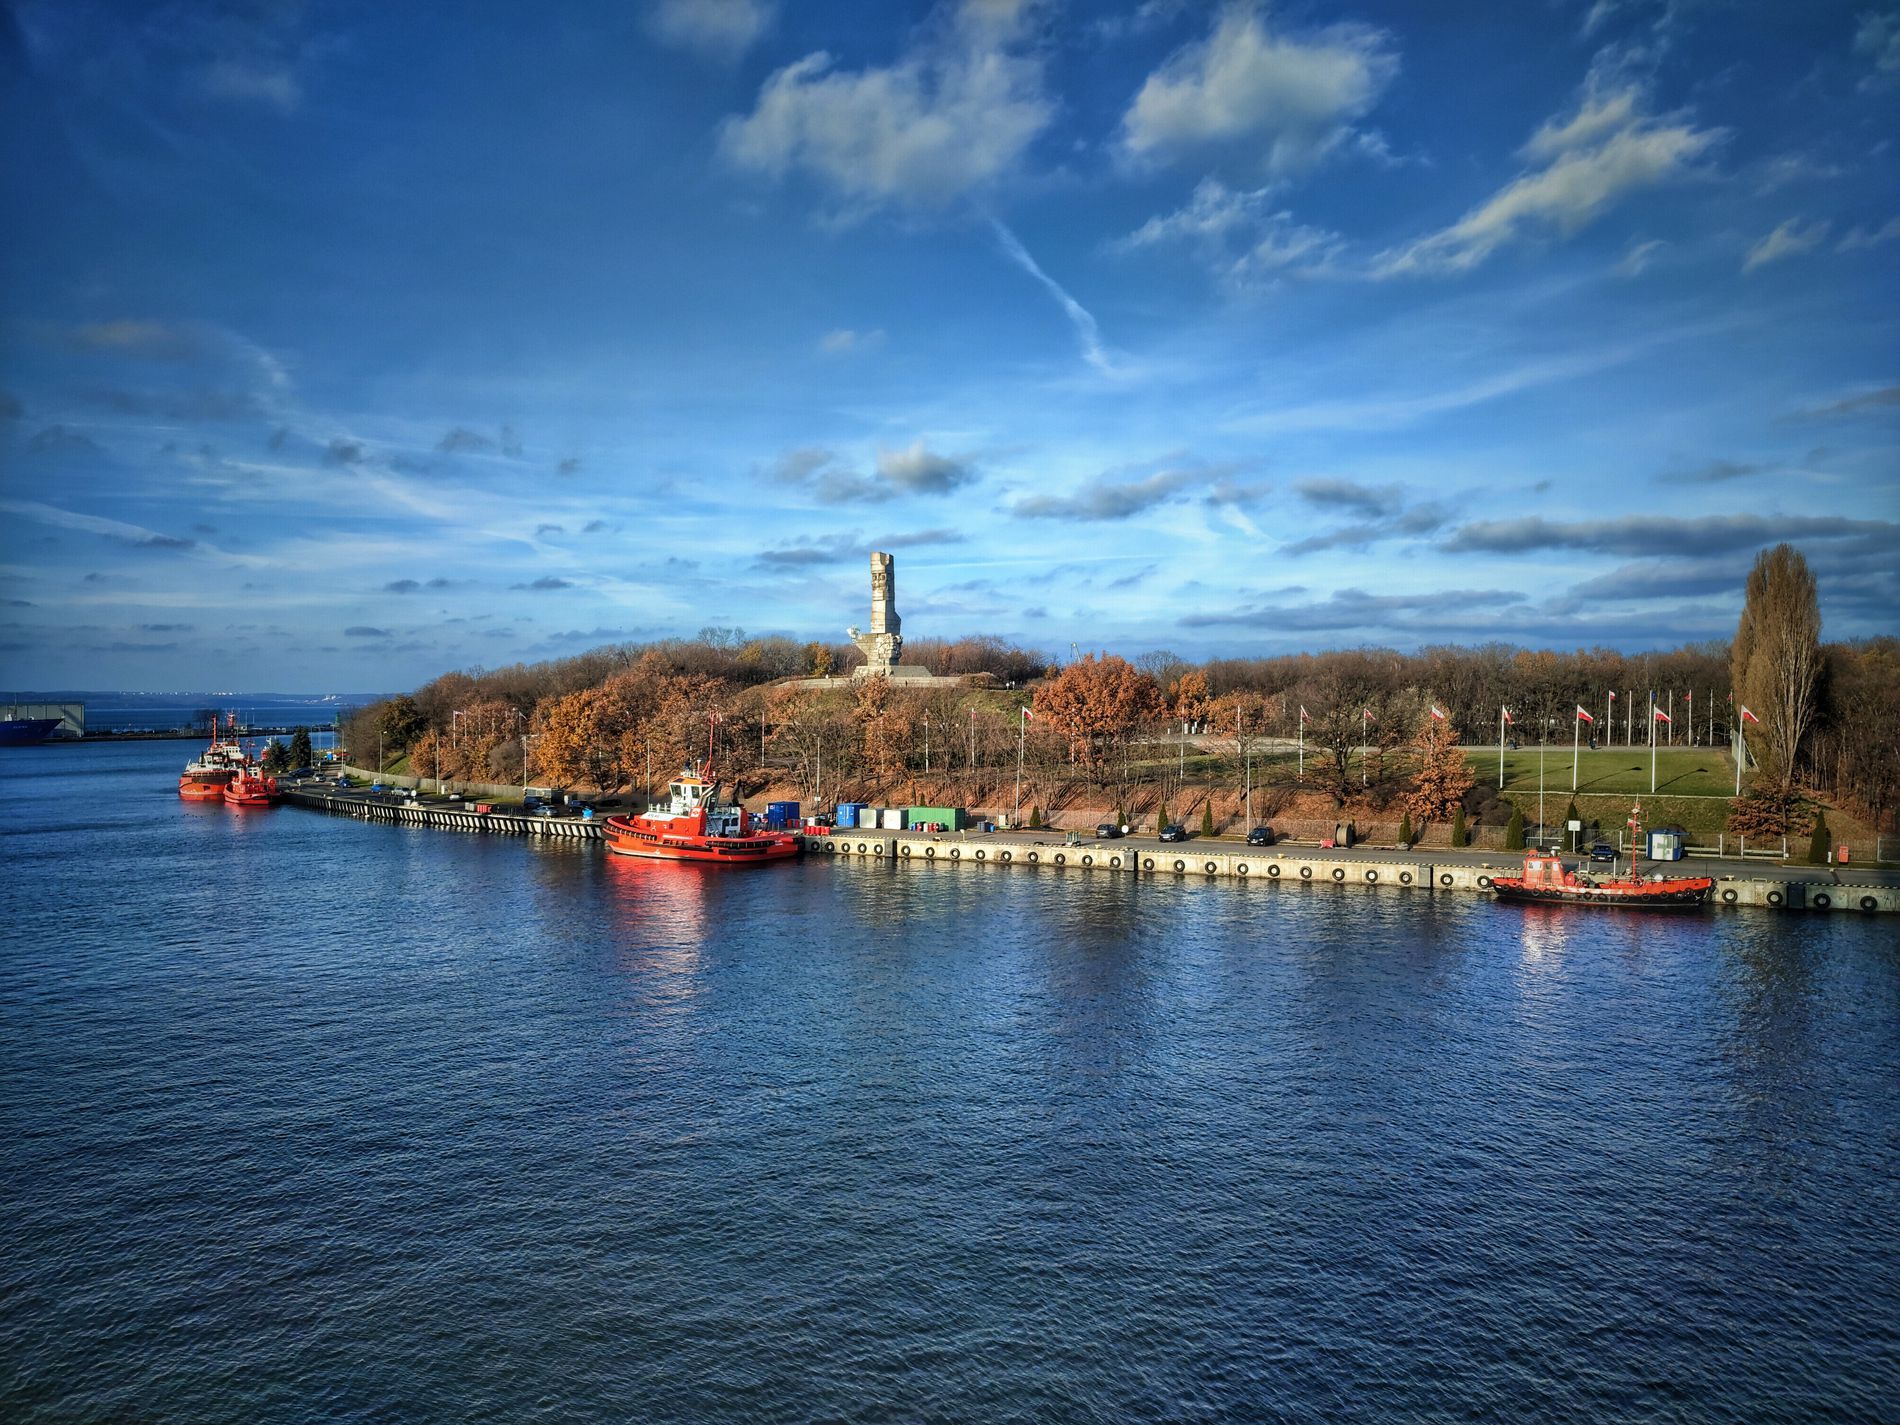
coastal landscape
The image is of a coastal landscape with a tree-covered peninsula extending into a calm sea.
Several red boats are docked along a stone quay that lines the water’s edge.
At the center of the peninsula stands a tall, light-colored monument.
The sky is clear.
The scene is a peaceful waterfront at eye level, showing a tree-lined peninsula with red boats docked along a stone quay.
The lighting suggests late afternoon.
 A tall monument rises at the peninsula’s center.
The photo uses a natural color palette with crisp detail.
Labels: Water, Waterfront, Nature, Outdoors, Scenery, Harbor, Pier, Sea, Sky, Landscape, Land, Boat, Transportation, Vehicle, Car, Shoreline, Coast, Person, Cloud, Barge, Watercraft, Port, Architecture, Building, Tower, Beacon, Lighthouse, Cumulus, Weather, City, Lake, Marina, Sailboat, Cave, Cove, Flag, peninsula, monument